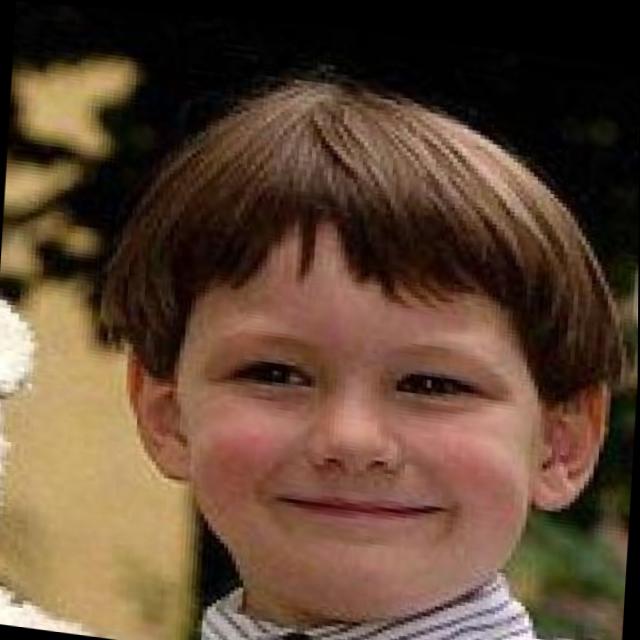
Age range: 13-20